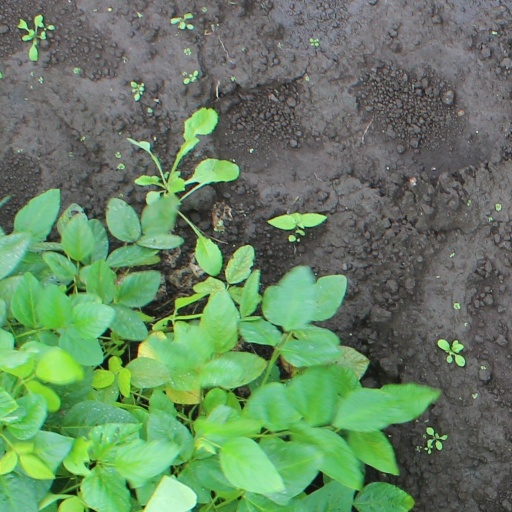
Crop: soybean